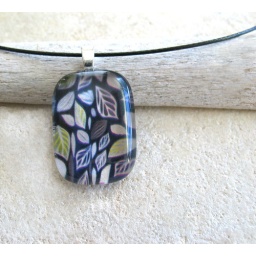
The botanical inspired paper under the glass has been up-cycled.